Clydebridge Steelworks

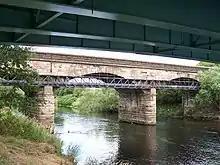
Clydebridge viaduct from west bank

The railway bridge over the river (known initially as "Hamilton Farm Viaduct" after the original farm nearby, but also referred to as "Clydebridge Viaduct" once that name became well known) was already in place prior to the establishment of the steel works - it was built as part of the Rutherglen and Coatbridge Railway, with the line completed in 1865. The bridge also incorporates a catwalk and water pipe on its south side, added during the period between the 1890s and 1930s when there were large industrial facilities on both sides of the river but no other crossing point for pedestrians (the closest alternative was Cambuslang Bridge over half a mile to the south of the viaduct). further east, a steel bridge carries the railway lines over Fullarton Road, a short section of dual carriageway linking Bogleshole Road (see below) to the industrial parks on the Clyde Iron Works site, and to Junction 2A of the M74.